Residence of Princess Ljubica

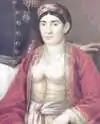
Princess consort Ljubica Vukomanović

The Belgrade Lyceum moved in 1846 and was located there until 1863, then the First Grammar School of Belgrade and the Supreme Court of Appeals until 1905. The Institution for Education of Deaf Children was located here in 1912 until 1929 when Contemporary Art Museum moved in and stayed there until 1934. AfterwardsThe Residence housed the Museum of the Serbian Orthodox Church Church, 1941. Part of the Serbian Patriarchate was located here from 1945–47 and the Institute for Cultural Heritage Preservation from 1947 until 1971.